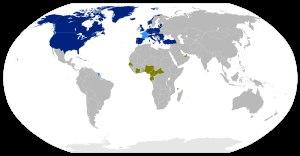
Les Forces armées, couramment appelées l'Armée française, constituent la puissance militaire de la République française, chargée de la défense de la population, du territoire et des intérêts nationaux. Elles comprennent principalement les commandements et leurs états-majors, les trois armées ainsi que la Gendarmerie nationale, les services de soutien et les organismes interarmées.
L’expression « Françafrique » est utilisée, en général de façon péjorative, pour désigner la relation spéciale, qualifiée de néo-coloniale par ses détracteurs, établie entre la France et ses anciennes colonies en Afrique subsaharienne. Les fondements de cette relation sont mis en place à la demande du général De Gaulle par Jacques Foccart, nommé secrétaire général de l'Élysée aux affaires africaines et malgaches de 1960 à 1974, et se caractérise par le rôle des réseaux extra-diplomatiques et l'ingérence directe des autorités françaises dans les affaires intérieures des anciennes colonies.